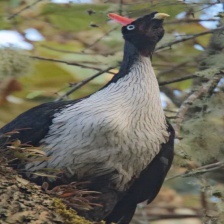
Species: HORNED GUAN
Scientific name: OREOPHASIS DERBIANUS